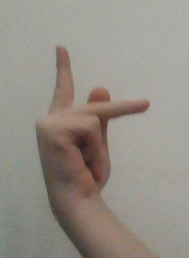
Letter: dha